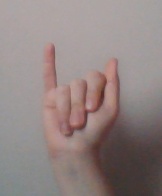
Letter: meem